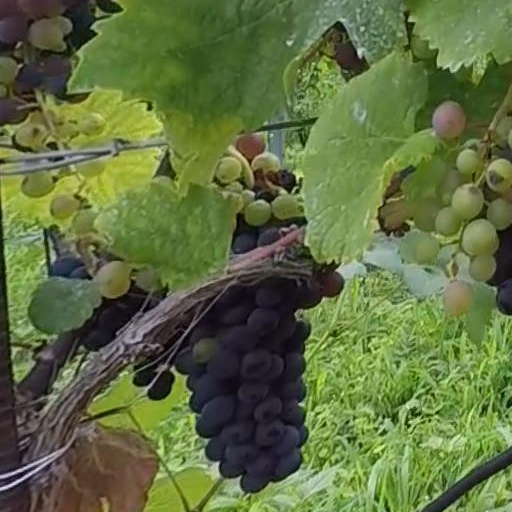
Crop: grape